Milne Inlet

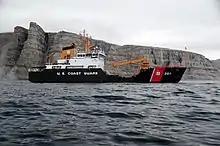
United States Coast Guard Cutter "Juniper" navigating through Milne Inlet in 2012

Milne Inlet is a small, shallow arm of Eclipse Sound which, along with Navy Board Inlet, separates Bylot Island from Baffin Island in Nunavut's Qikiqtaaluk Region. Milne Inlet flows in a southerly direction from Navy Board Inlet at the confluence of Eclipse Sound. Milne Inlet is shallow and has high tides and strong winds. It only has 90 days where it is ice-free—from August to October. The hamlet of "Mittimatalik" —Pond Inlet which is 92% Inuit, is the gateway to many tourist attractions in the region, and is 80 km from Milne Inlet. The region is part of the Arctic Cordillera, with one of Canada's most inhospitable climates—with long, dark winters and temperatures averaging .